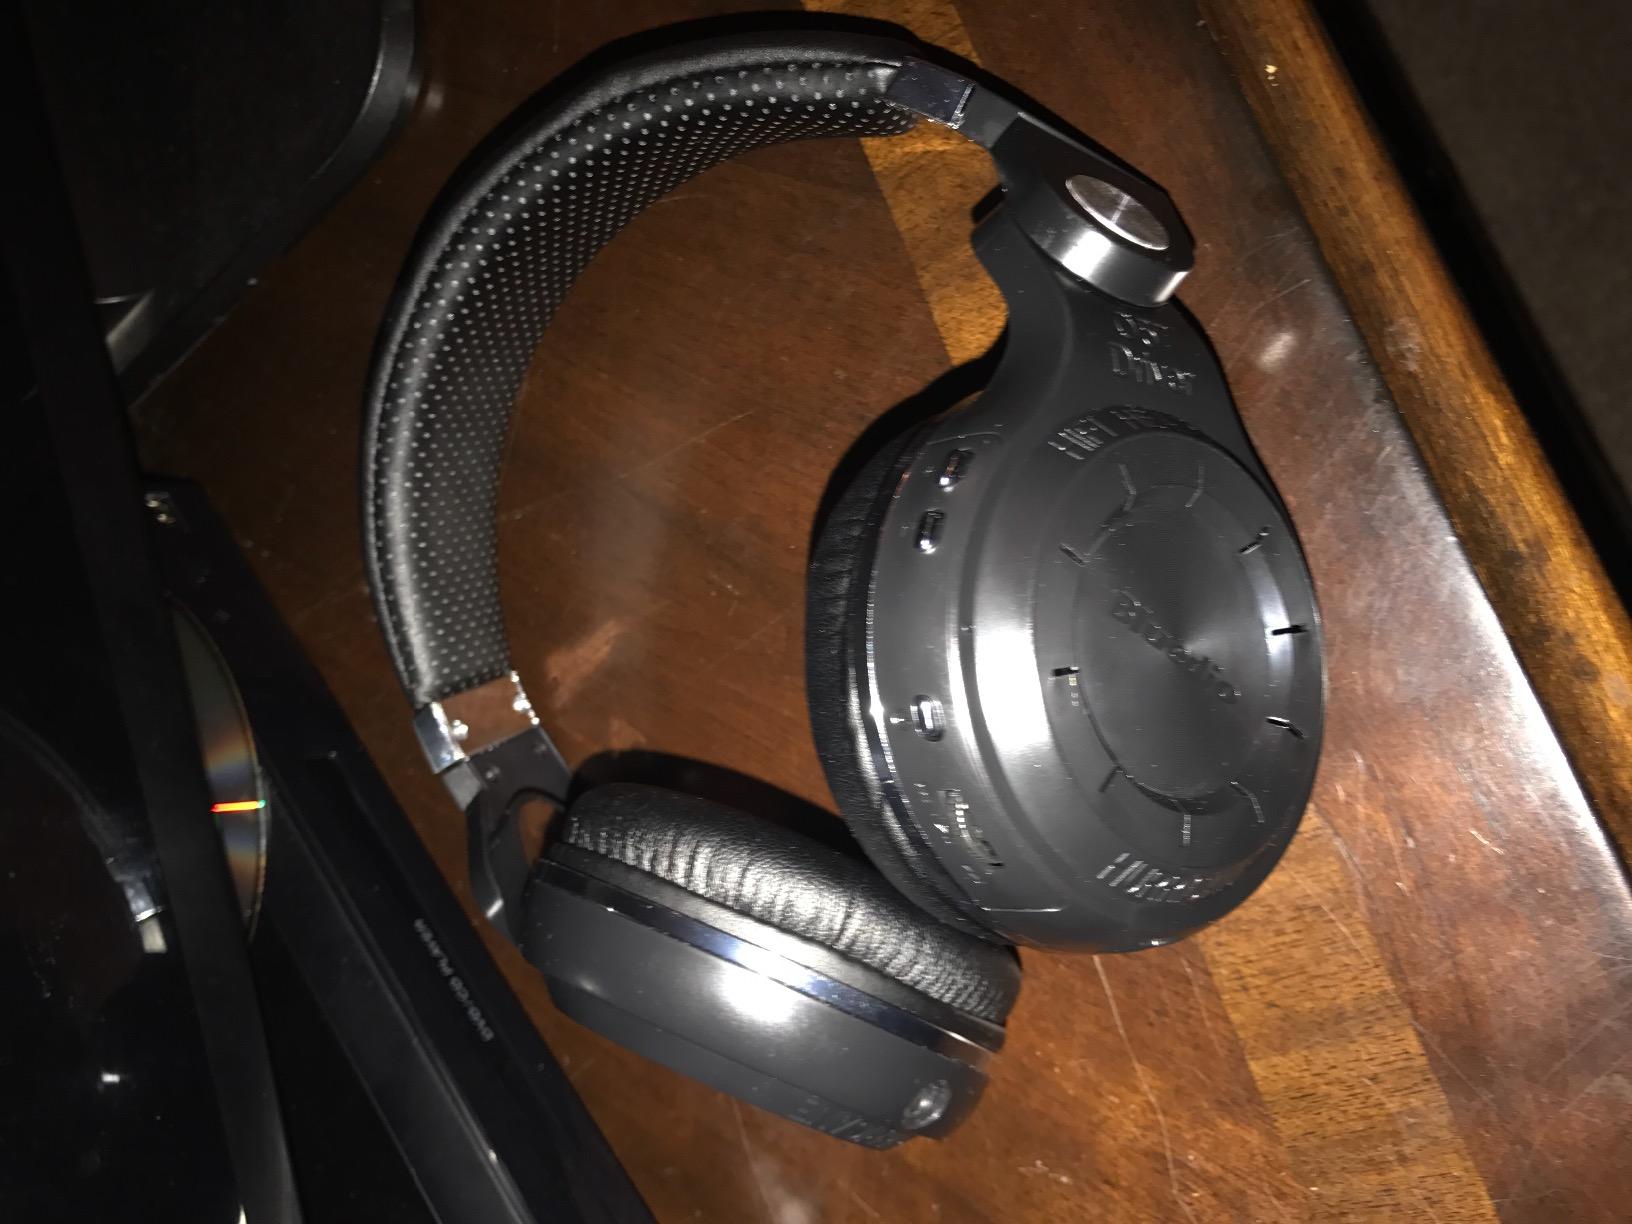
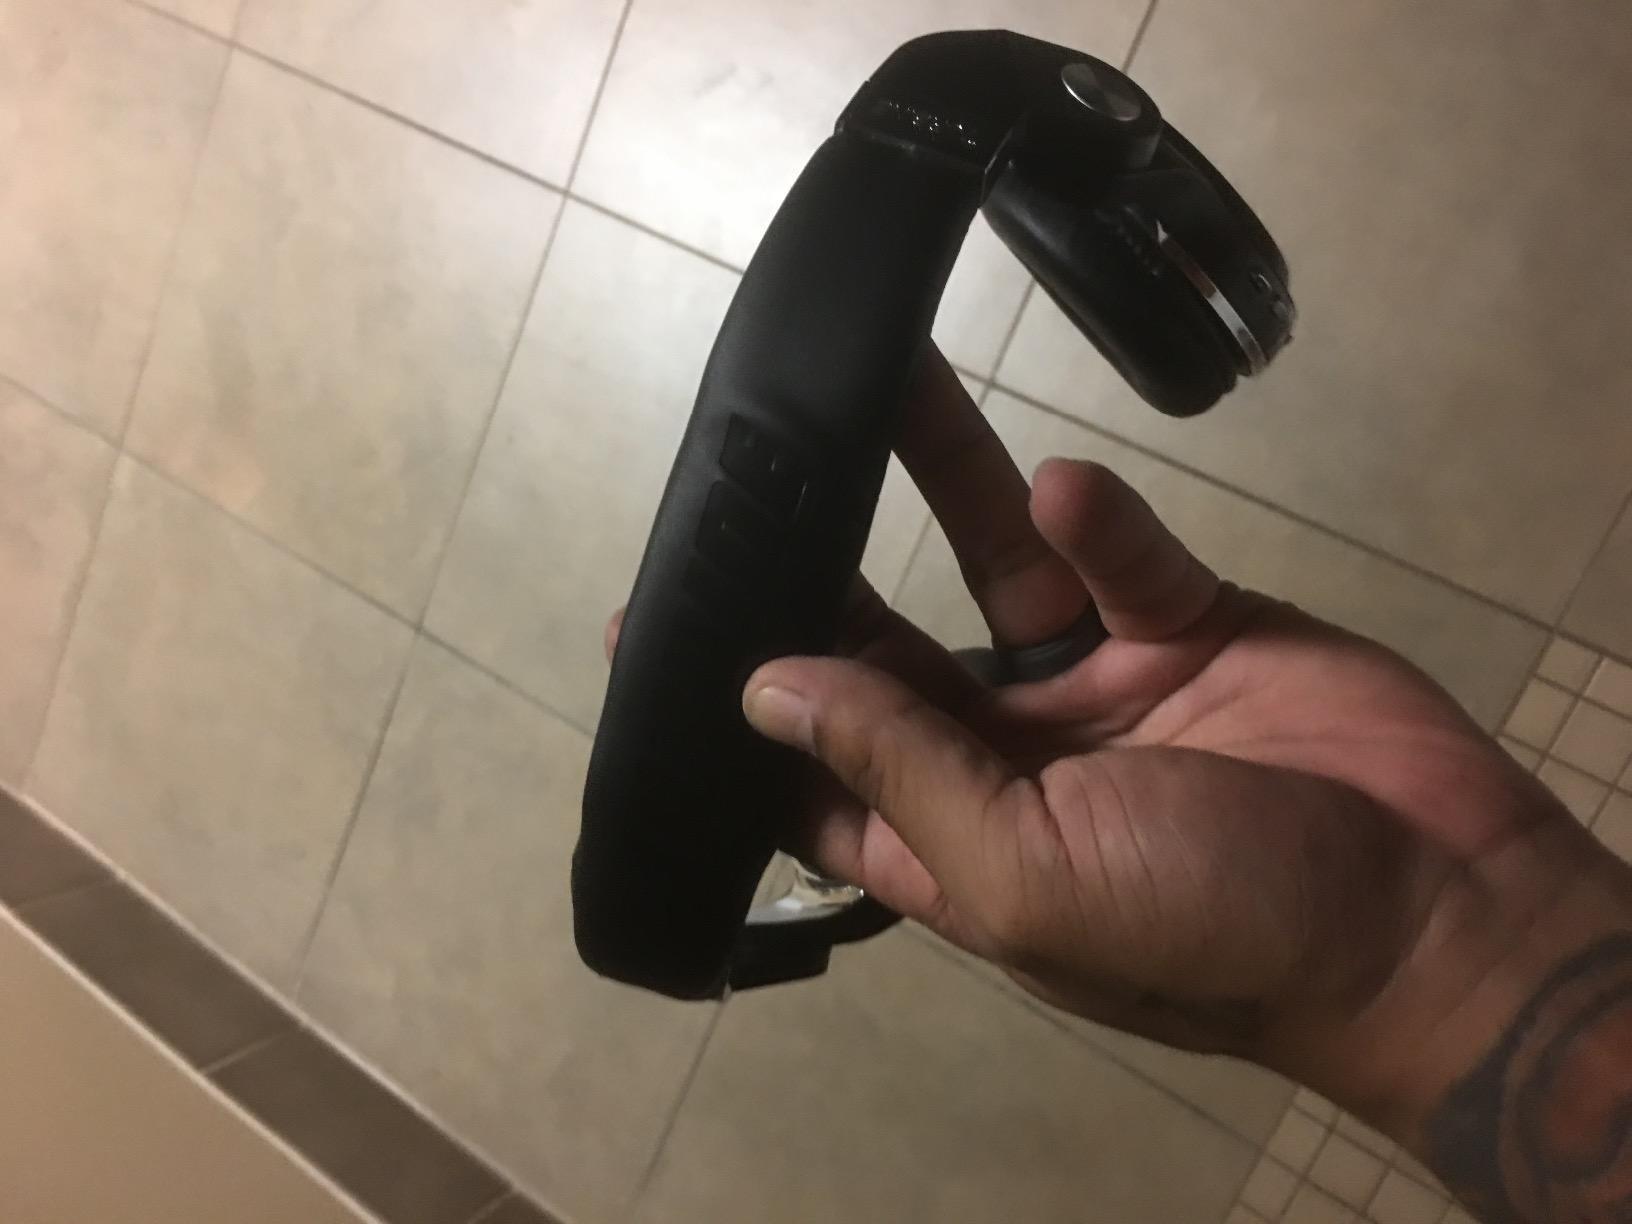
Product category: headphones
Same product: yes